102nd Intelligence Wing

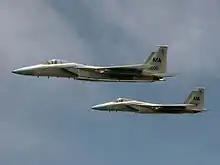
Two jets fly in formation

The wing continued its air defense mission after the fall of the Soviet Union. In 1992, the wing deployed eight pilots, five F-15 Eagles, and 48 maintenance and security personnel, for five days training at Canadian Forces Base Goose Bay, Labrador, Canada. The same year, with the reorganization of the Air Force, the wing was reassigned from the disbanding Tactical Air Command to the newly formed Air Combat Command. In July 1993, the wing deployed 50 personnel from the 102nd Civil Engineering Squadron under field conditions, to the island of Eleuthera in the Bahamas. They helped rebuild schools and municipal facilities damaged by Hurricane Andrew.